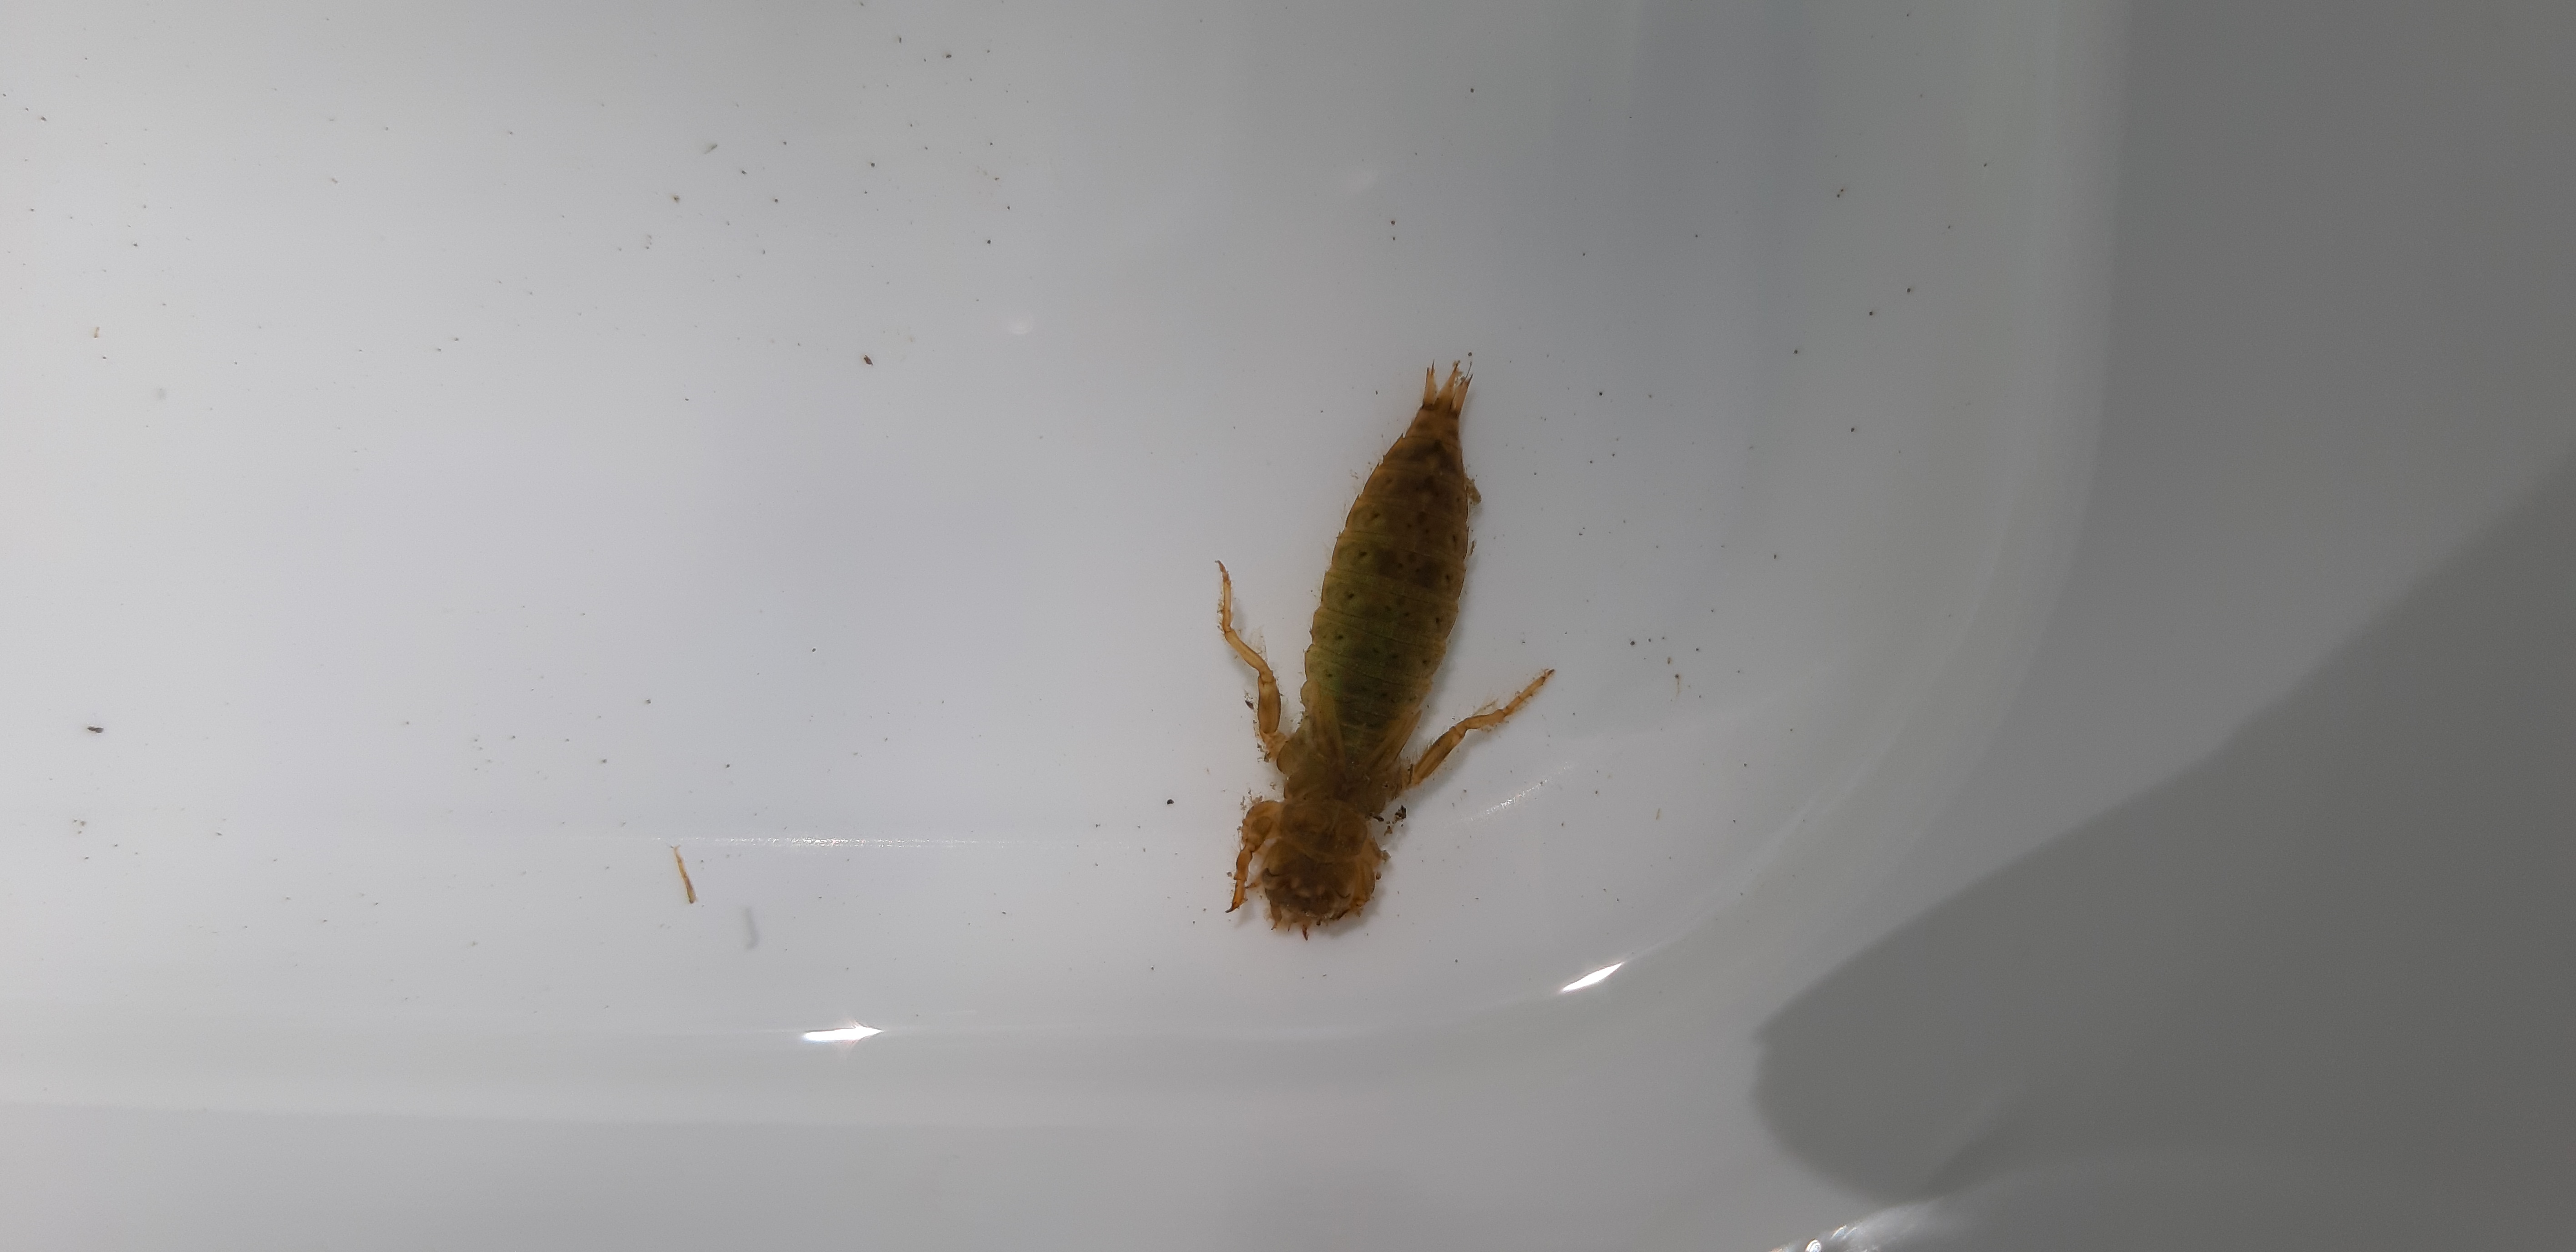
Macroinvertebrate group: dragonflies